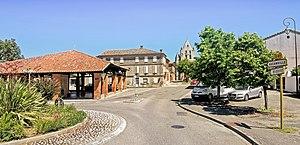
Le Burgaud est une commune française située dans le département de la Haute-Garonne, en région Occitanie.